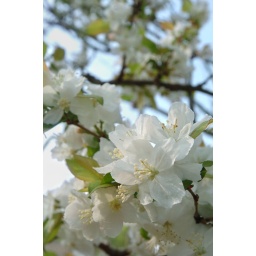
Flowering tree at home of Gallman's in Prattville, Ala. on March 27, 2007. (Lloyd Gallman)